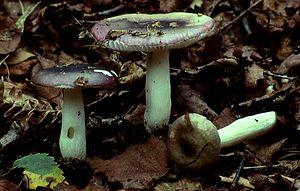
La russule fragile est une espèce de champignons basidiomycètes de la famille des Russulaceae. Il s'agit d'un champignon de petite taille, fragile, au long pied cassant de couleur variable, que l'on trouve dans les forêts mixtes et les bois en Europe, en Asie et en Amérique du Nord.